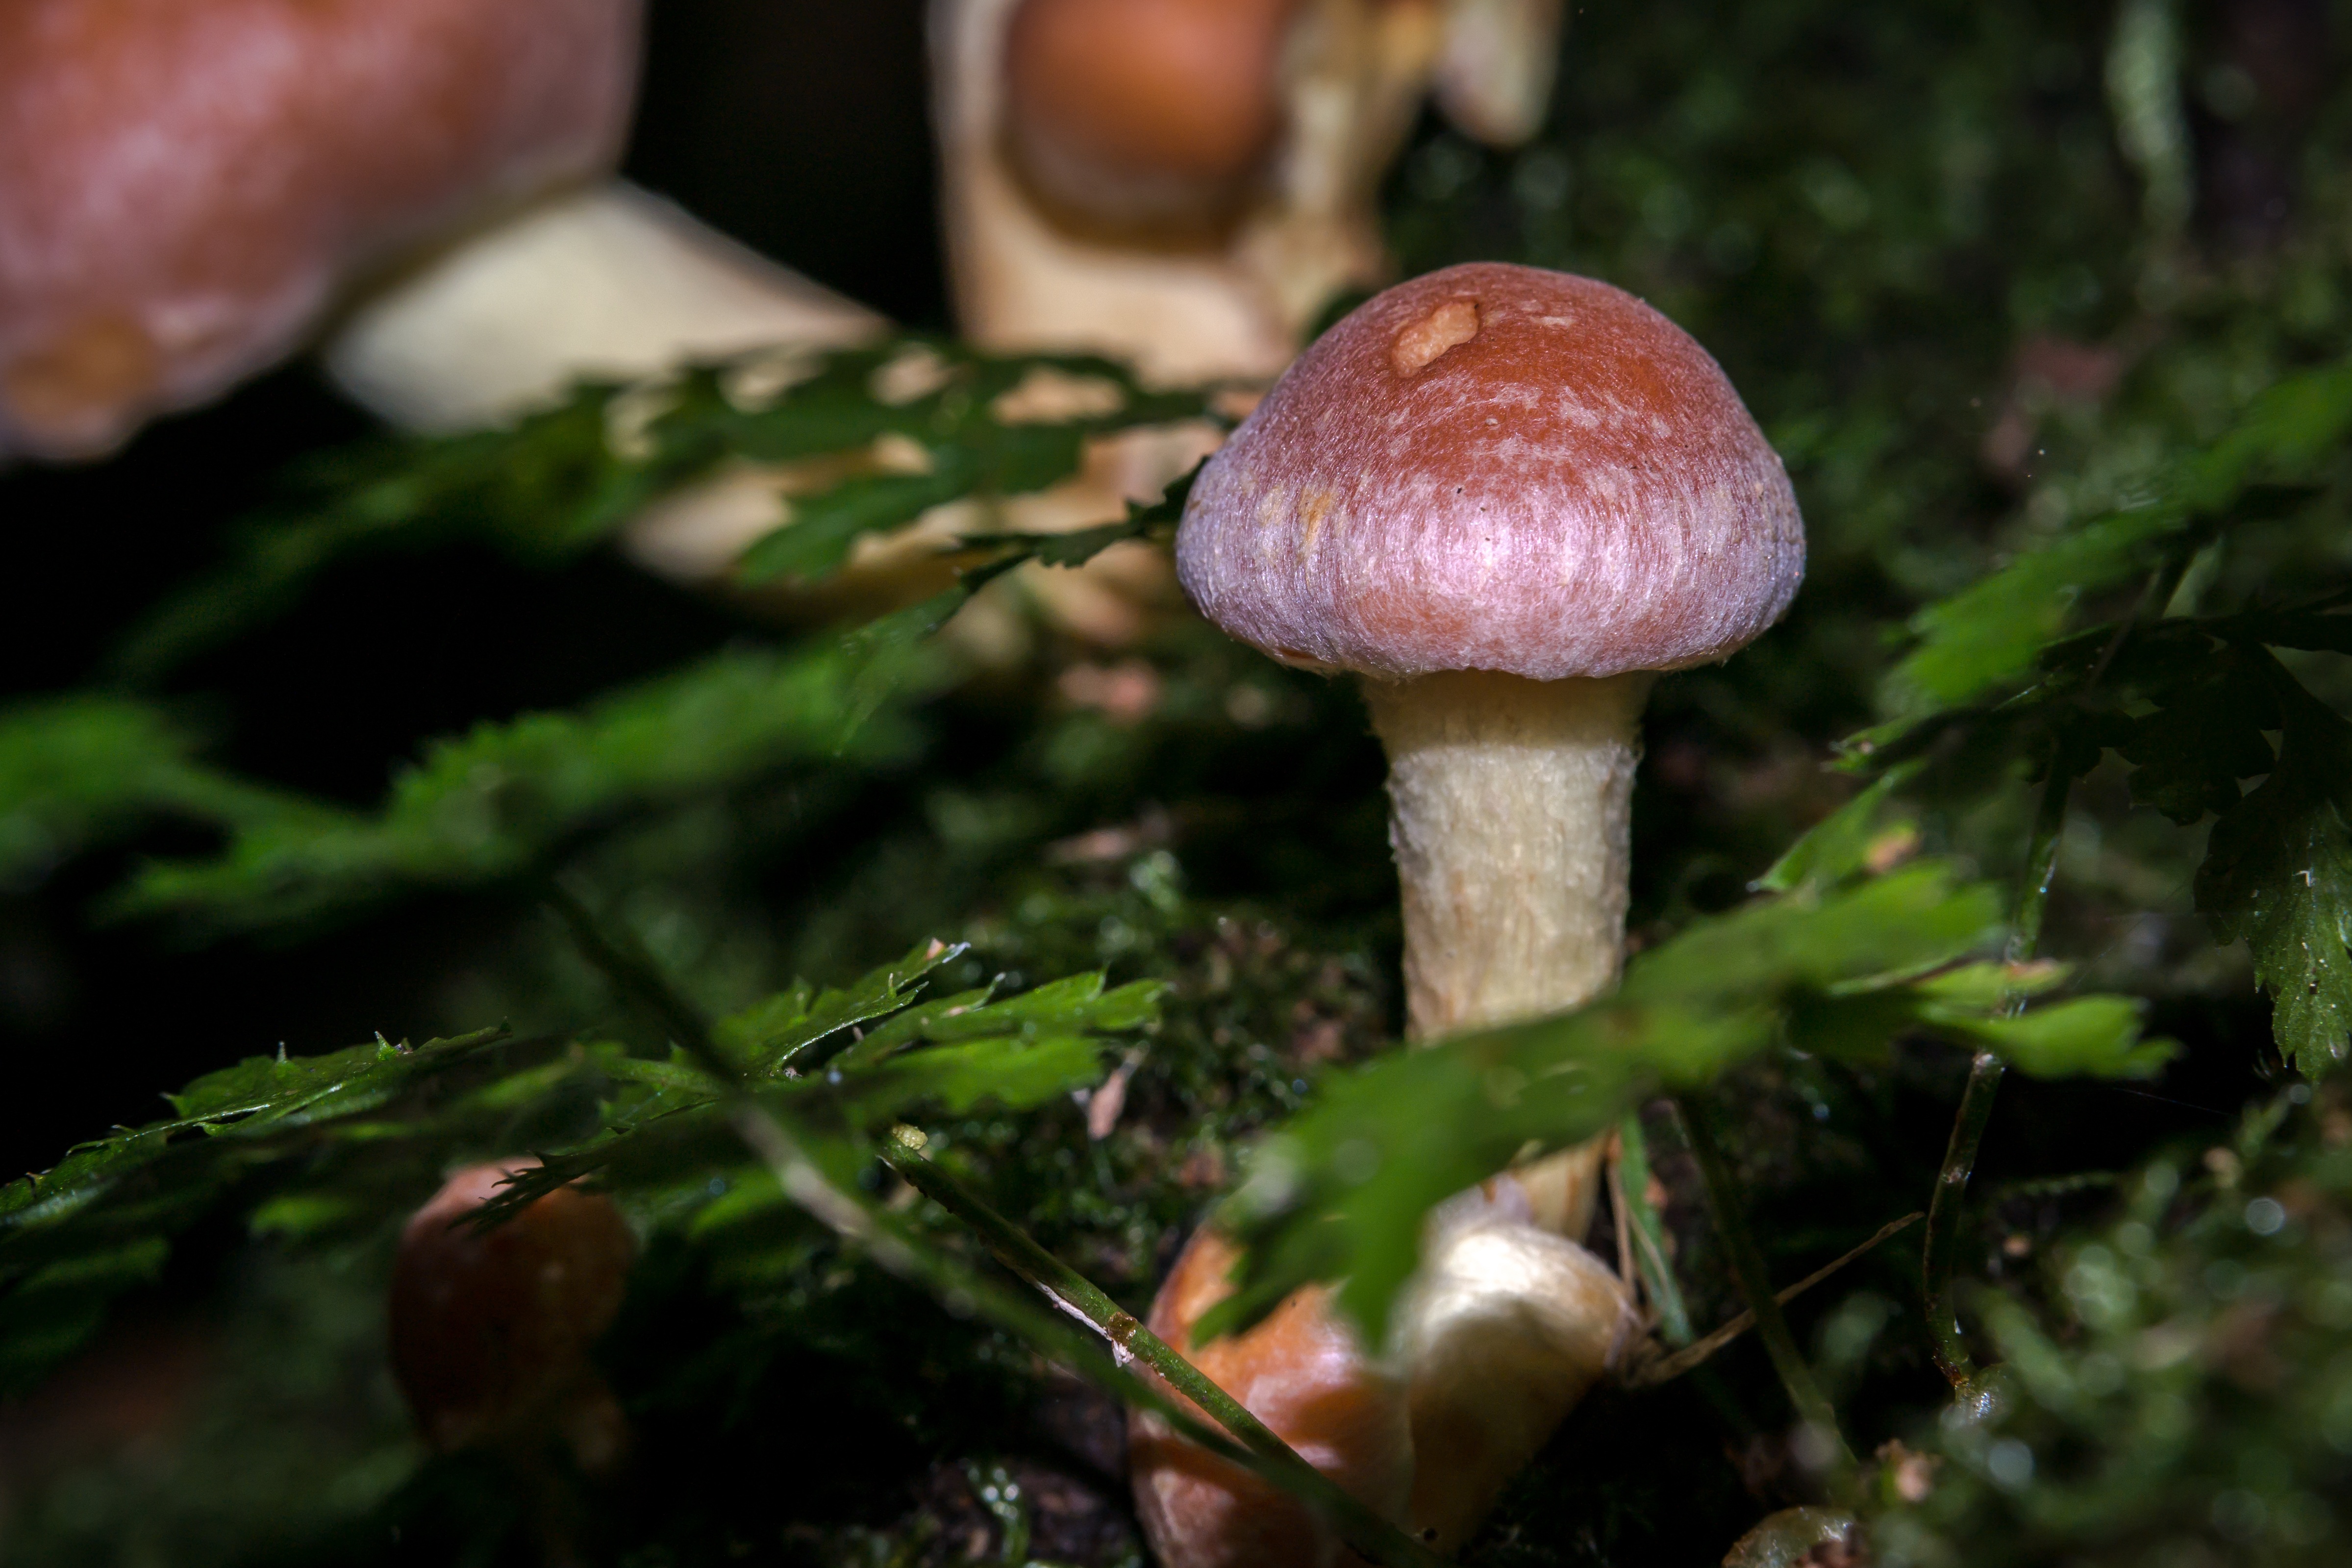
tree, forest, flower, log, autumn, botany, mushroom, flora, tribe, fungus, toxic, woodland, agaric, bolete, auriculariales, agaricus, tree fungus, mushrooms on tree, macro photography, matsutake, oyster mushroom, schwefelkopf, edible mushroom, hypholoma sublateritium, medicinal mushroom, agaricomycetes, agaricaceae, champignon mushroom, penny bun